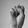
ASL letter: S